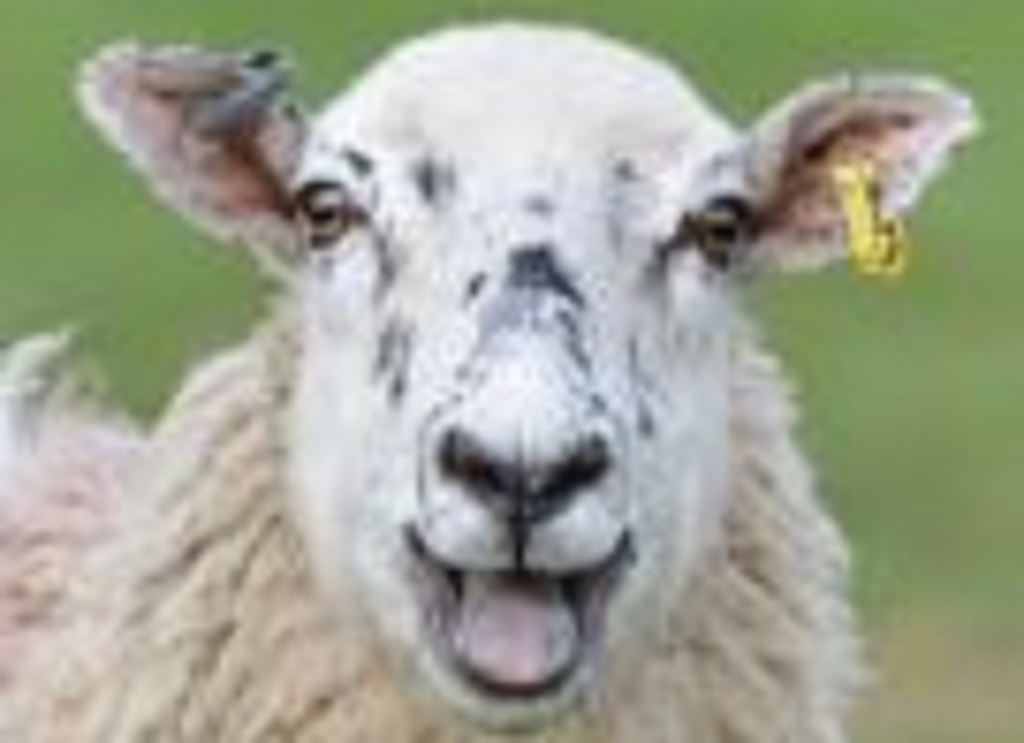
Label: no pain